Typhoon Thelma (1987)

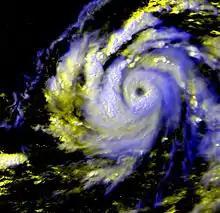
Typhoon Thelma on July 10, 1987.

Shortly after attaining maximum intensity, cold tops surrounding the eye began to warm and poleward outflow became restricted to its north. On the evening of July 11, an aircraft reconnaissance flight noted an open eyewall and an increasingly elliptical eye. After abruptly turning north-northwest in response to a break in the ridge on July 12, steady weakening ensured. After traversing the East China Sea, Thelma passed near Okinawa on July 14 and then made landfall over southern Korea about west-southwest of Pusan on the evening of July 15. At the time of landfall, the JMA estimated winds of . It then weakened rapidly while moving northeastwards across the Korean Peninsula. Early on July 16, Thelma entered the Sea of Japan and according to the JTWC, dissipated near Vladivostok, although its remnants were followed by the JMA for two more days.